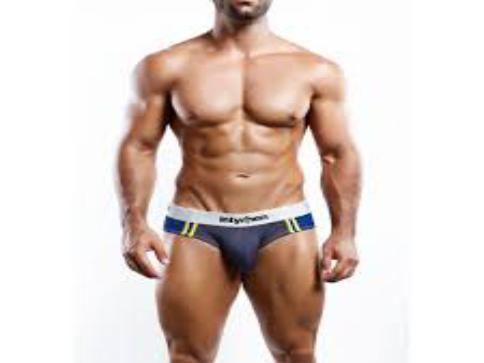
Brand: Intymen
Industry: Clothes